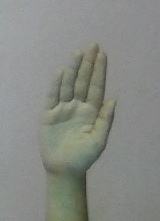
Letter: seen